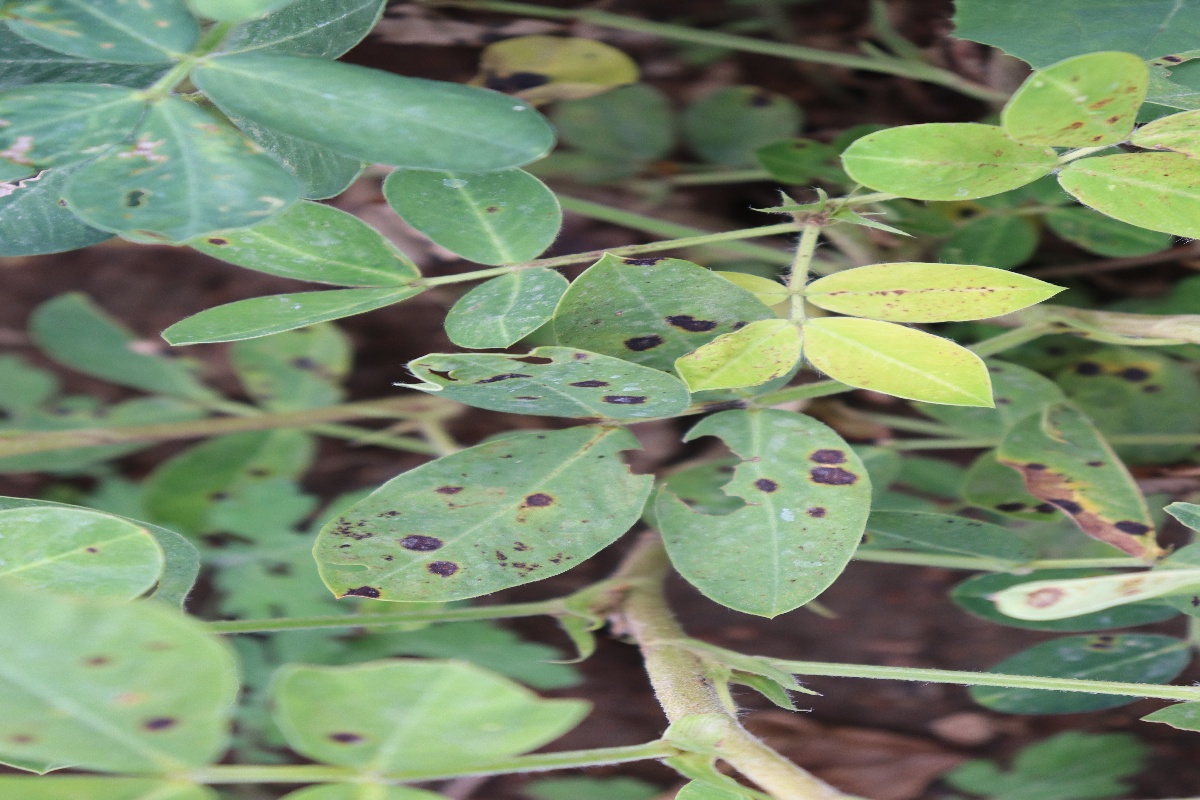
Label: nutrition deficiency